Record (TV network)

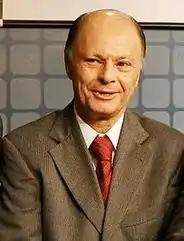
Edir Macedo in 2007

Created in 2002, Record Internacional is present in 150 countries and carries programs that are successful in Brazil. Record Internacional contains six channels that carry a digital signal around the world, and 17 stations. The station is also an affiliate of CNN International.